Tim Brown (footballer)

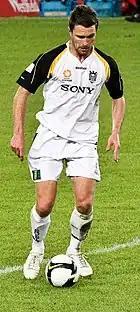
Brown in 2008

Tim Brown (born 6 March 1981) is a New Zealand former professional footballer and businessman. He is the co-founder of footwear company Allbirds. Brown was one of seven foundation players of the Wellington Phoenix, being signed in 2007 for the club's inaugural season in the A-League. Brown was known for his high work rate as a box-to-box midfielder, often making trademark late runs into the penalty box where he scored most of his goals.